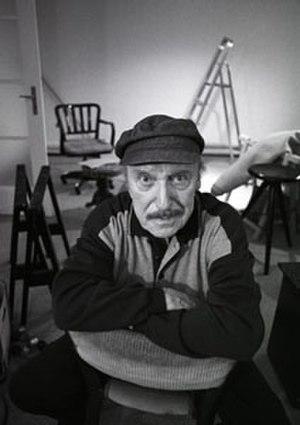
Jack Rolland
Jack Rollan, né sous le nom de Louis Plomb, le 3 mars 1916 à Lausanne et mort le 3 mai 2007 à Lausanne, est un animateur radio, chansonnier, chroniqueur suisse, animateur à la Radio suisse romande. Il choisit son nom d'artiste « Jack Rollan » en 1942 et sera désormais connu sous ce nom.